2018 Iowa tornado outbreak

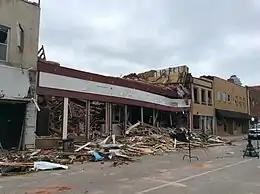
EF3 damage to brick businesses in Marshaltown, Iowa.

On July 19 and 20, 2018, an unexpected strong tornado outbreak affected Iowa and nearby areas. The event was triggered mostly by three supercells that produced several tornadoes across southeastern Iowa east and southeast of Des Moines. Two of the tornadoes reached EF3 intensity, affecting Pella and Marshalltown. These were the strongest tornadoes to hit Iowa since June 22, 2015, when another EF3 tornado struck near Lovilia. Of the 37 injuries, 13 occurred in Pella, and 23 in Marshalltown, and one the following day in Indiana. The event was also notable due to the Table Rock Lake duck boat accident that killed 17 people and injured 7 others at Table Rock Lake, Missouri.